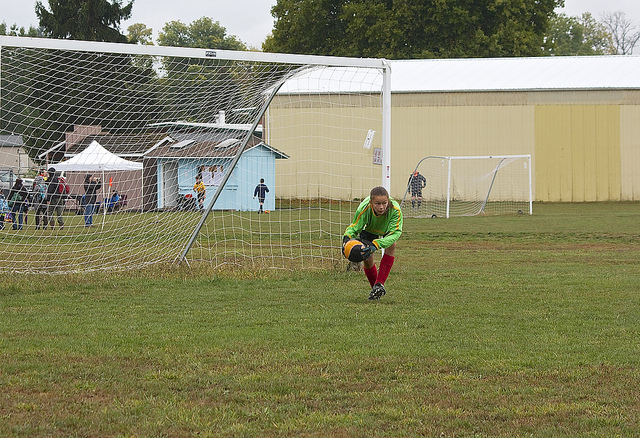
thủ môn nam đang bay người bắt bóng